Comedian (character)

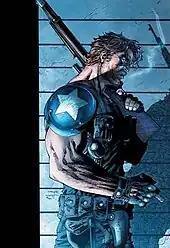
Textless variant cover of "" #1 (June 2012). Art by Jim Lee.

In "Before Watchmen: The Minutemen" #1, additional details are revealed about the Comedian while material from the main story is somewhat retconned. It is revealed that the Comedian got his start as a costumed adventurer at the young age of sixteen and had a prior criminal record for assault. Unlike the rest of the costumed heroes of the Minutemen, he is shown to be driven by greed and an inherent love for violence. In particular, he assaults a bartender after breaking up a bar fight and steals liquor and money from the cash register. The issue also implies Blake may have been a victim of severe child abuse as he claims that a "caseworker" told him what he suffered was the cause of his violent outbursts, though Blake's status as an unreliable narrator makes the claim uncertain.